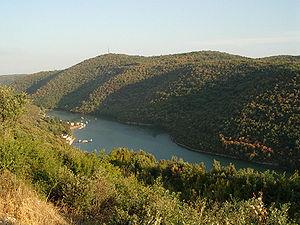
L’Istrie est une péninsule de l'Adriatique de forme triangulaire pointée vers le sud, attachée au continent par le nord-est. Sa superficie est de 2 820 km². Son littoral commence au nord-ouest avec le golfe de Trieste, suit une ligne rectiligne nord-ouest/sud-est longue de 242,5 km jusqu'au cap Kamenjak où il s'infléchit et suit une ligne sud-ouest/nord-est longue de 212,4 km jusqu'à la baie de Kvarner. Son territoire est principalement compris en Croatie.